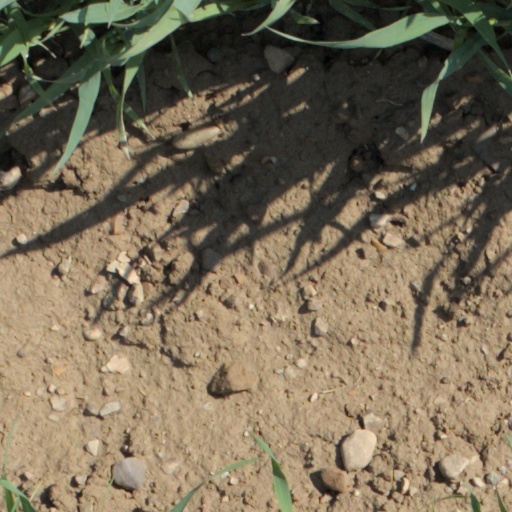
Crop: wheat